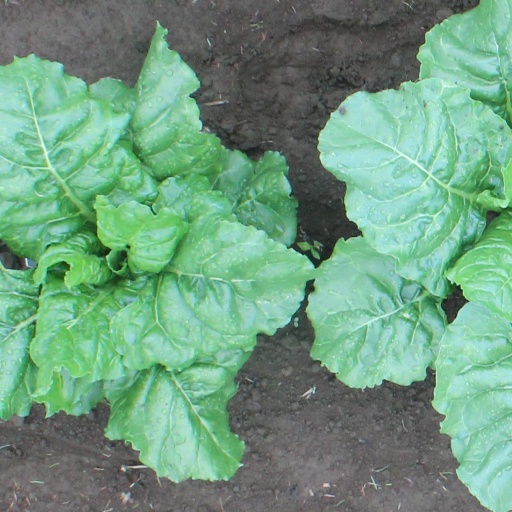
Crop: sugar beet